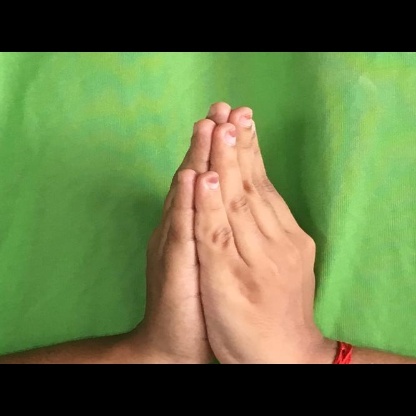
Mudra: Anjali